Describe the emotion expressed in this image:  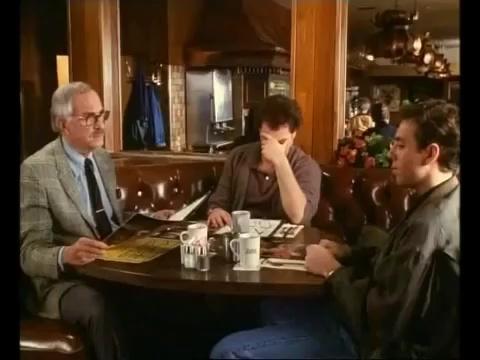
This person displays Suffering, valence and arousal with low intensity.